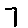
Label: 7